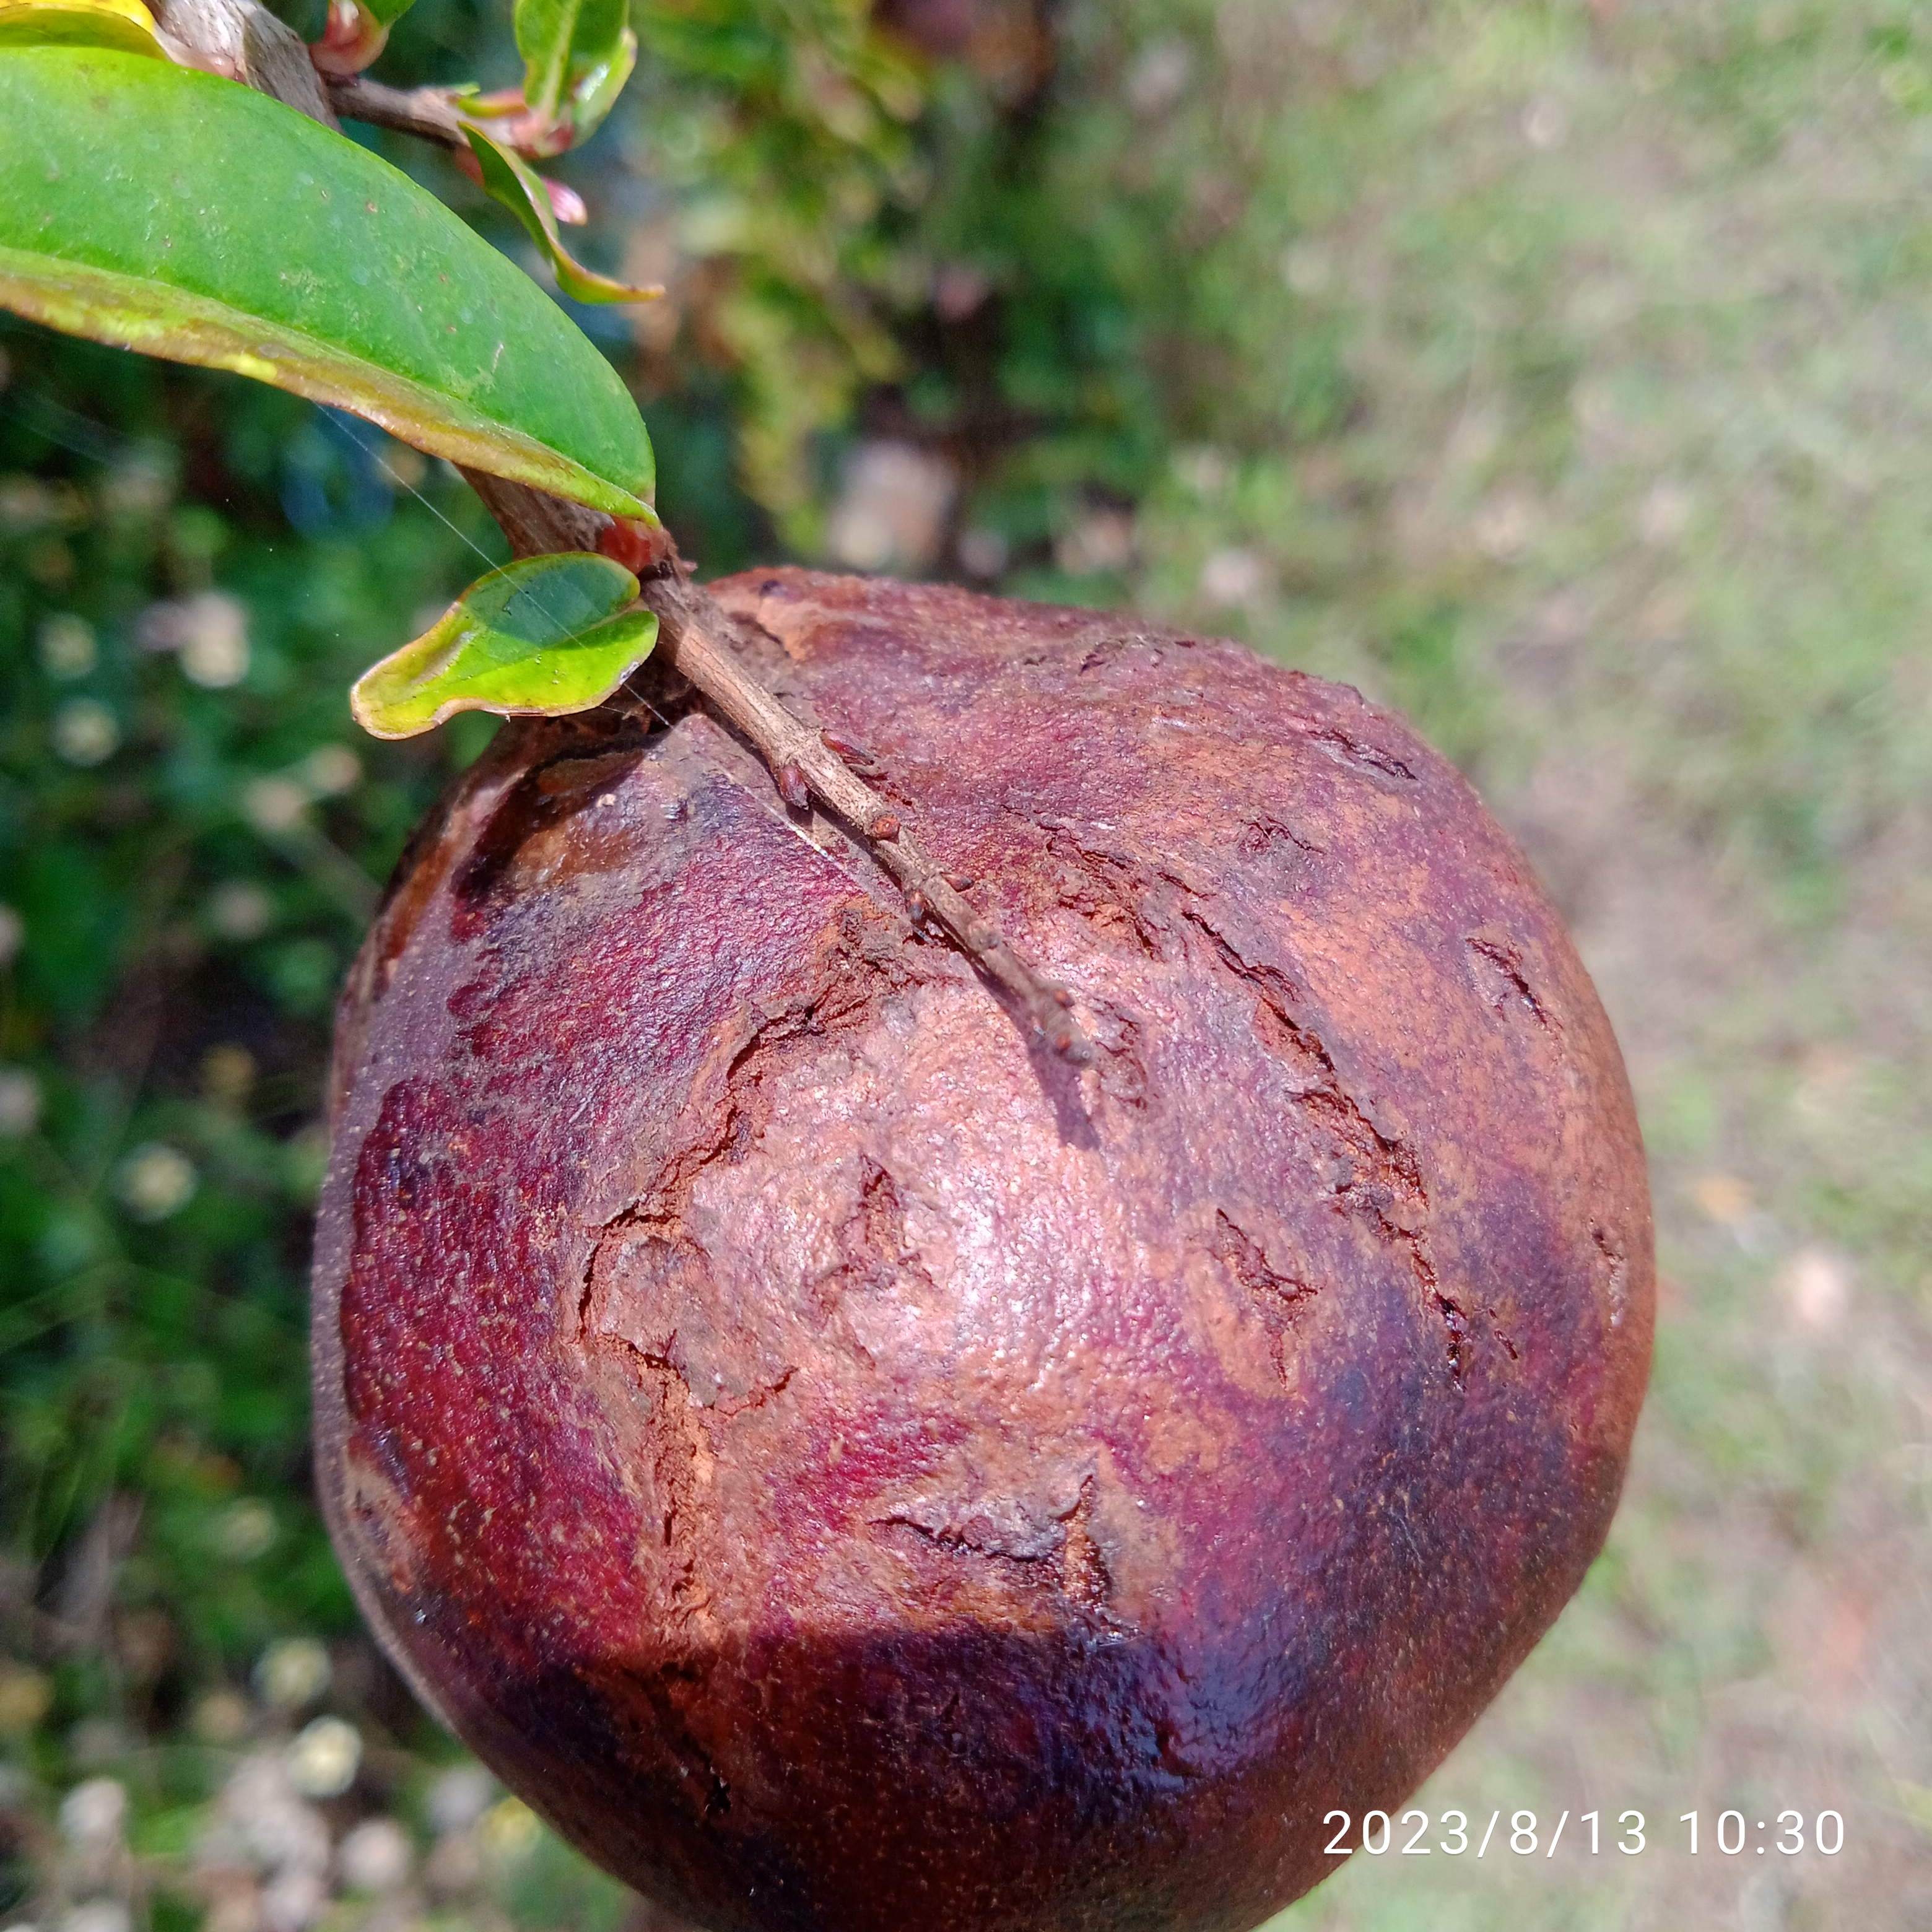
Label: Bacterial_Blight